Łomnica Palace

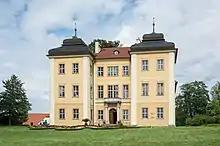
Łomnica Palace – façade

The Łomnica Palace is a Baroque palace from the 17th century with a separate residential building, the so-called "Widow's House", located in the northern part of Łomnica, at the separation of roads to Karpniki and Wojanów, about five kilometers from Jelenia Góra.